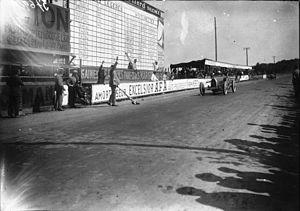
Le Grand Prix automobile de Boulogne est un Grand Prix organisé à huit reprises durant les années 1920, sur le Circuit de Boulogne-sur-Mer.